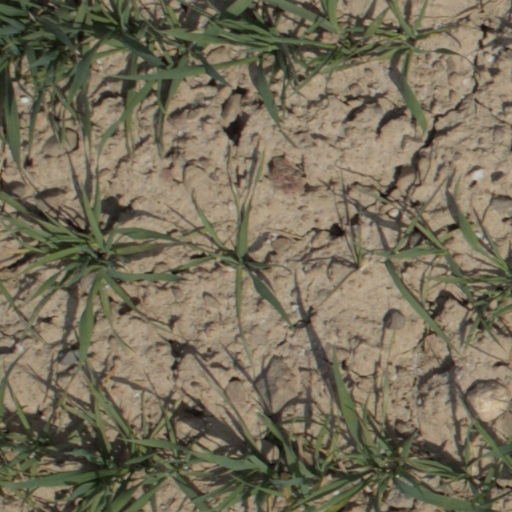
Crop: wheat